Xia dynasty

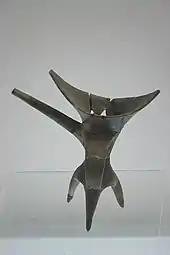
Erlitou "jue" vessel

The only musical instruments found at Erlitou are a "qing" sounding stone, two small clapper bells (one earthenware, one bronze) and a "xun" with one finger hole. Due to this extreme scarcity of surviving instruments and the general uncertainty surrounding most of the Xia, creating a musical narrative of the period is impractical.